Earl Dawson

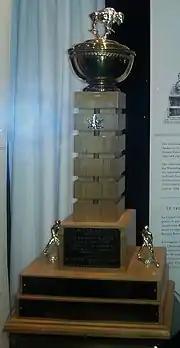
Ornate gold-plated bowl mounted on a wooden plinth atop a two-tier rectangular wooden base adorned with name plates

Dawson proposed terms for the WCHL to rejoin the CAHA in August 1969, but he was doubtful that the WCHL would agree to a limit on the number of players it could import to the league or restrictions on moving teams from one city to another without CAHA approval. He terminated negotiations but welcomed individual teams to apply for CAHA membership. The WCHL took legal action seeking payments for players chosen in the NHL Amateur Draft, after Dawson stated that no money would be paid by the CAHA to teams not under its jurisdiction.